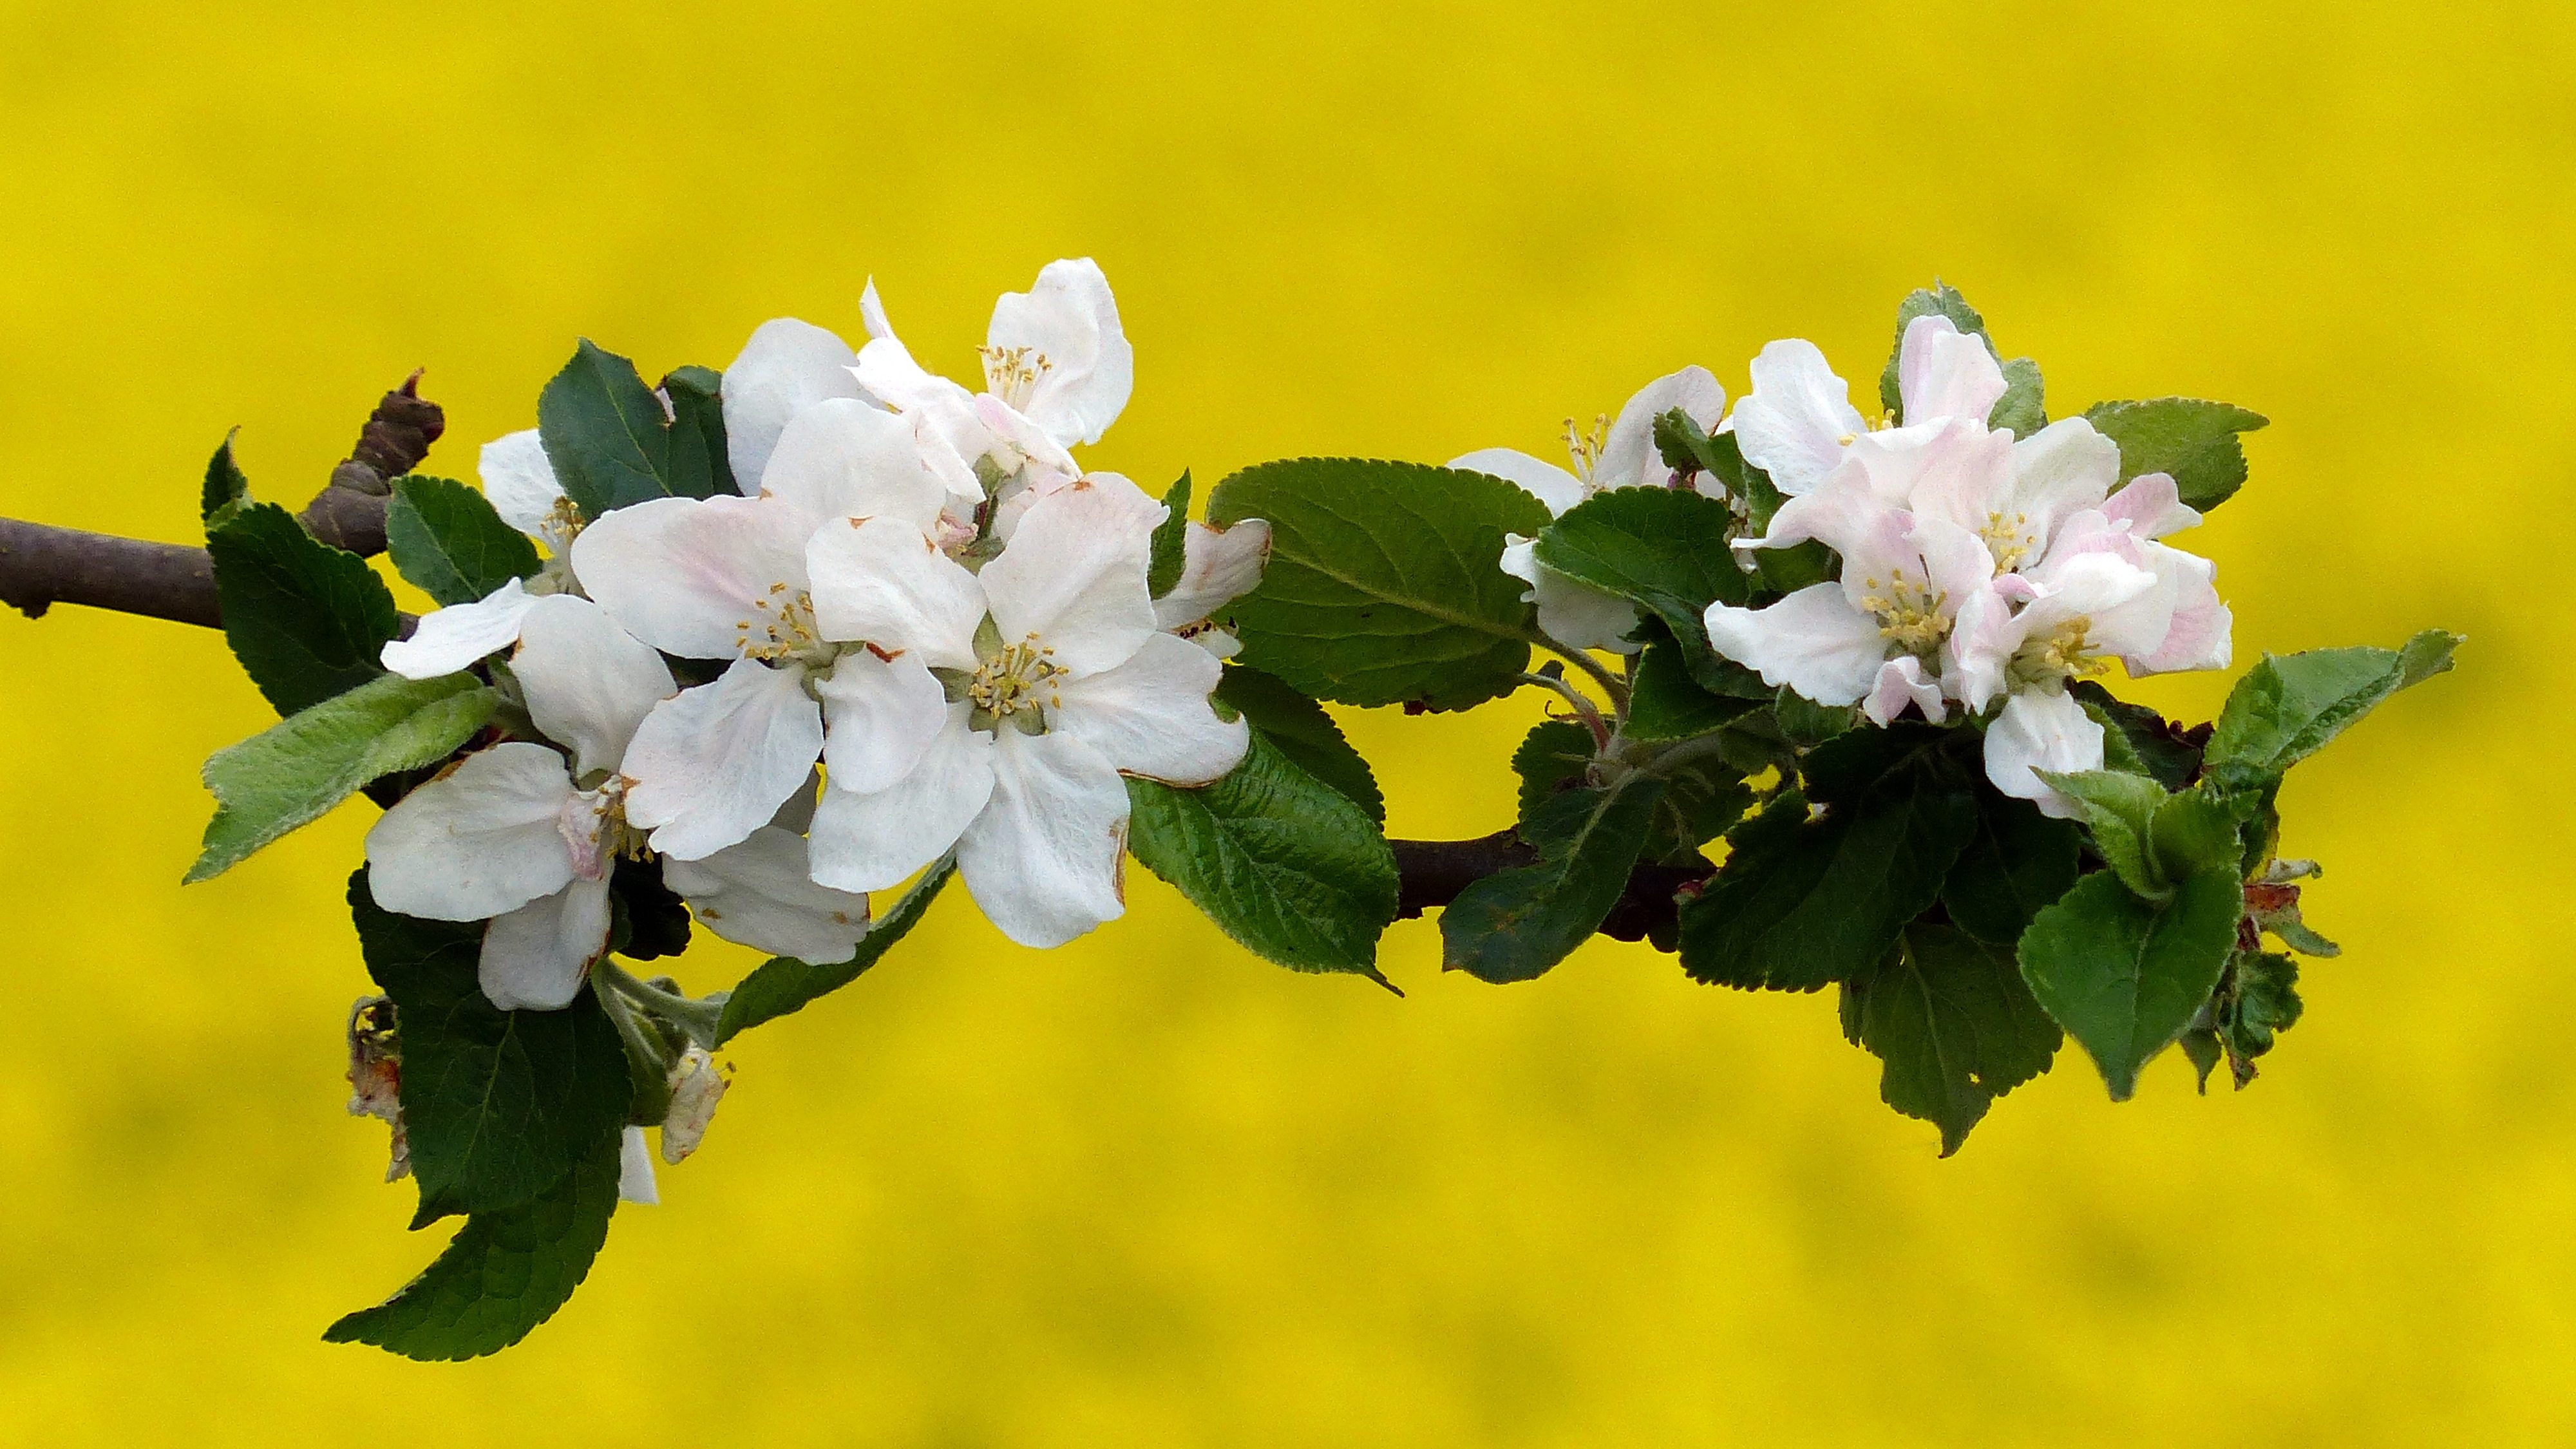
apple, nature, branch, blossom, plant, white, leaf, flower, bloom, spring, produce, botany, yellow, flora, wildflower, close up, shrub, apple tree, macro photography, apple blossom, apple tree flowers, flowering plant, woody plant, land plant